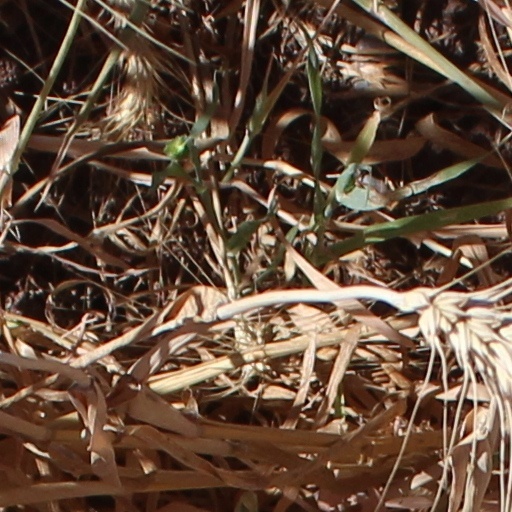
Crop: wheat